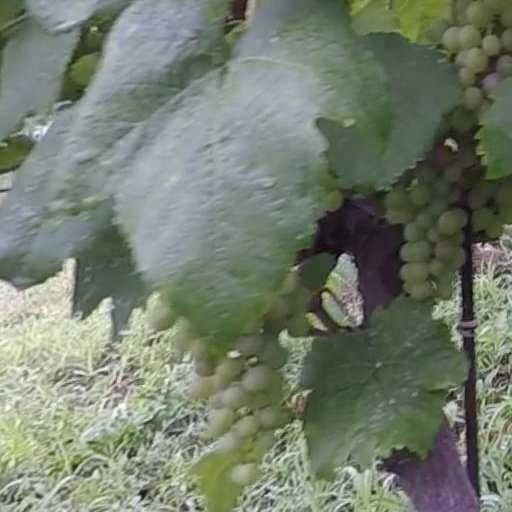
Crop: grape